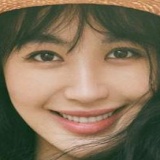
diễn viên Lý Phi Nhi